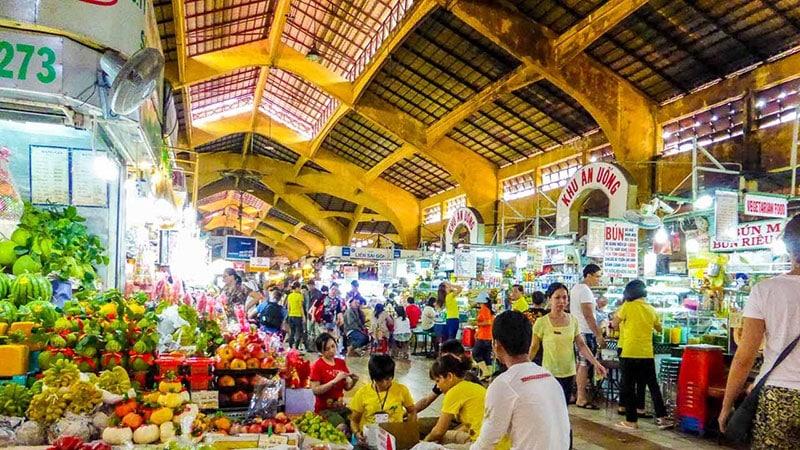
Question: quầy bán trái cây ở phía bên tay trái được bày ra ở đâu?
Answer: ở khu ăn uống